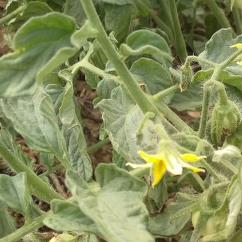
Crop: Tomato
Condition: virosis-d